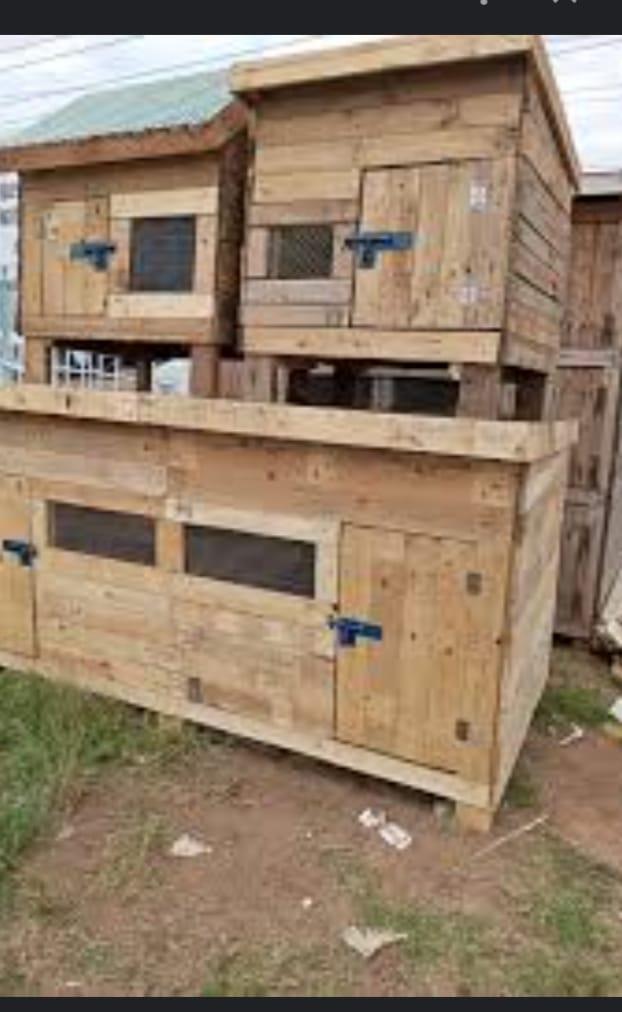
Vyumba vidogo vya ghorofa vya mbao vimejengwa kwa ustadi na vinatumika kuhifadhi na kutunza vifaa mbalimbali vya tiba, madawa ya mifugo; vikitoa mazingira salama na safi kwa huduma bora za afya za wanyama.